Château de Thil

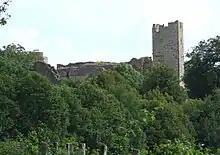

The Château de Thil is a ruined mediaeval castle located to the west of Dijon in Burgundy, in the "commune" of Vic-sous-Thil in the Côte-d'Or "département" of France. The presence of a fortress is known since 1016 from a map of Flavigny and the occupation of the site continued until the 17th century. Despite being heavily restored during the 20th century, the remains still permit architectural study.